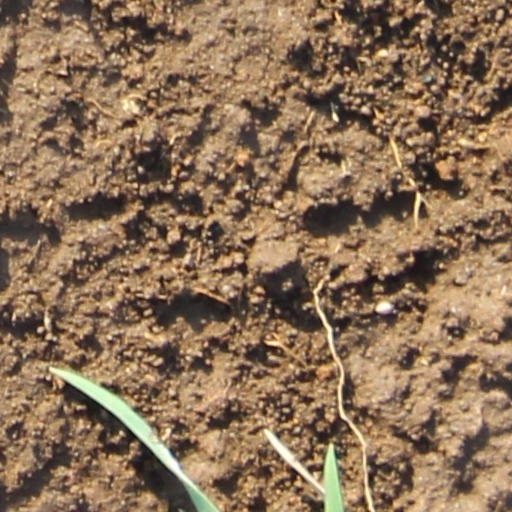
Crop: wheat